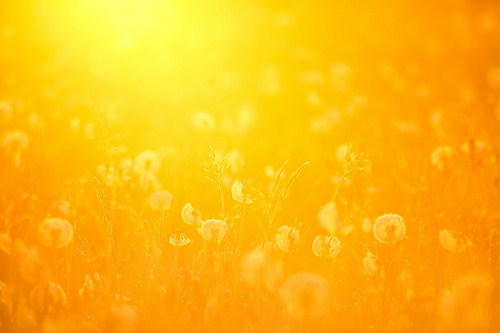
Flower: dandelion